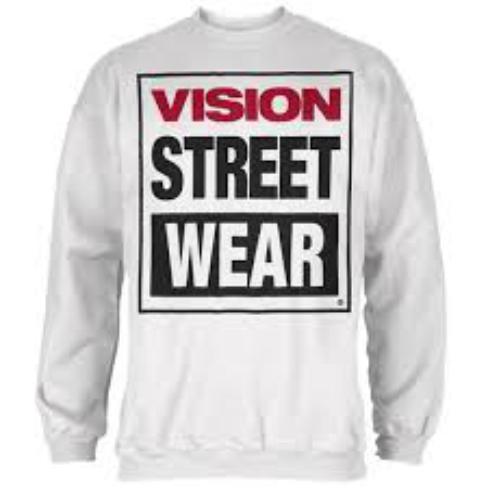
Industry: Clothes